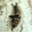
Label: caterpillar